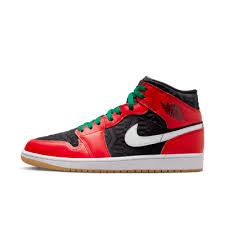
Label: Sneaker